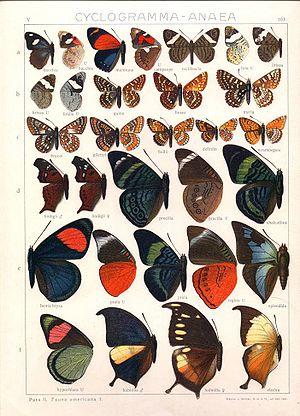
Adalbert Seitz est un entomologiste allemand, né le 24 février 1860 à Mayence et mort le 5 mars 1938 à Darmstadt.